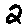
Label: 2